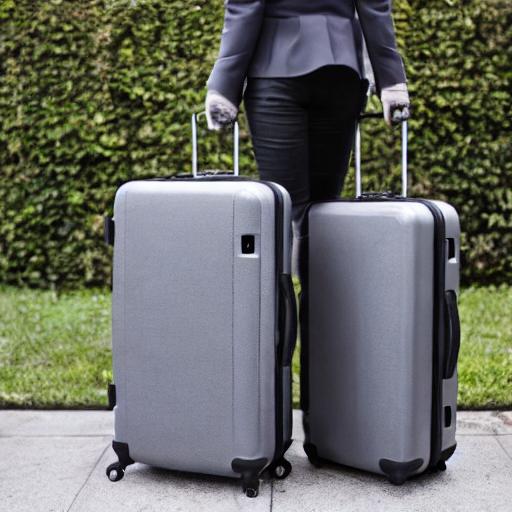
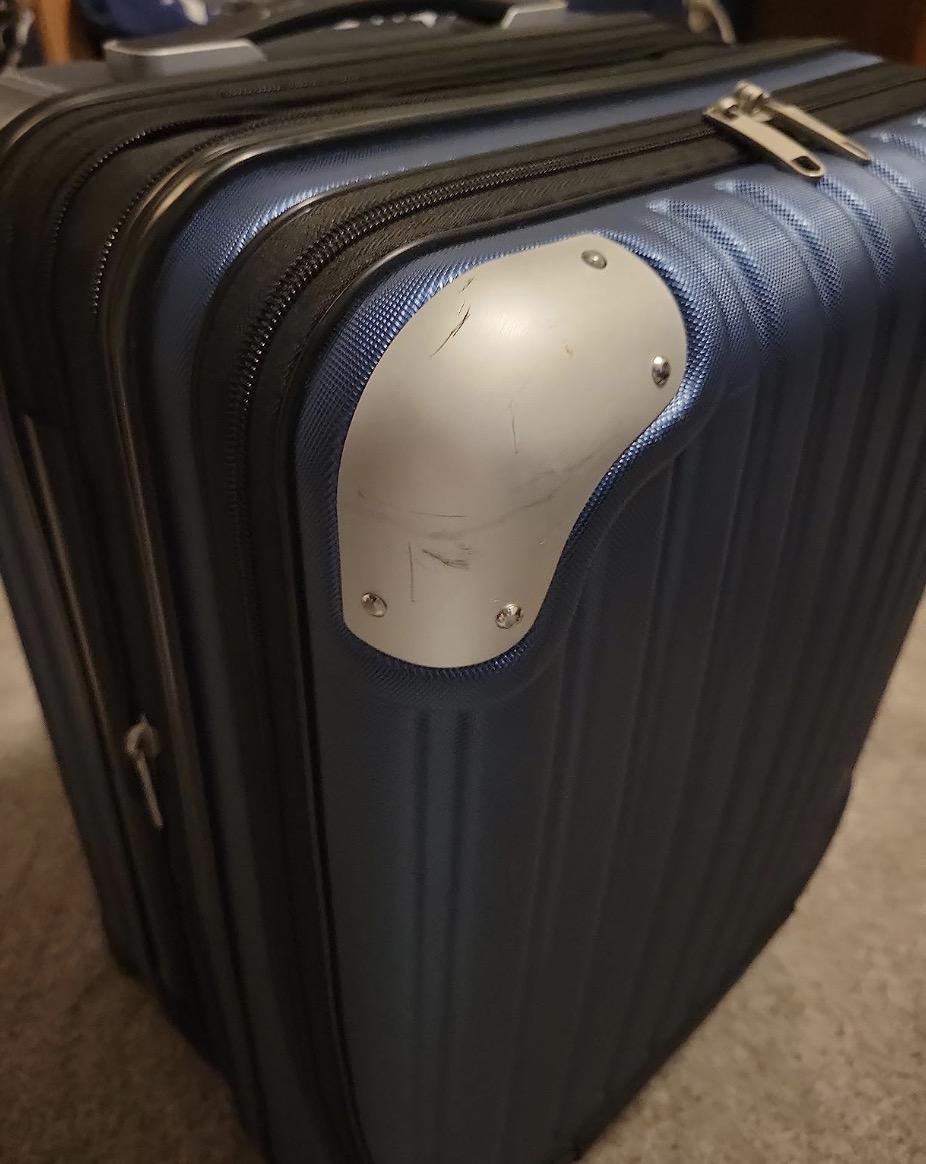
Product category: items_tea
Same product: no